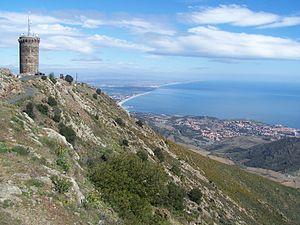
Vue de la tour Madeloc dans les Pyrénées-Orientales françaises, surplombant les communes de Collioure et d'Argelès-sur-Mer et la mer Méditerranée.
La tour Madeloc est une tour de guet du XIIIᵉ siècle située en France sur les hauteurs de Collioure, dans le département des Pyrénées-Orientales.
Cet article présente une liste de tours à signaux des Pyrénées-Orientales.
Collioure est une commune française située sur le littoral méditerranéen du département des Pyrénées-Orientales.
Solenopsis duboscqui est une espèce de fourmis du genre Solenopsis, de la sous-famille des Myrmicinae.